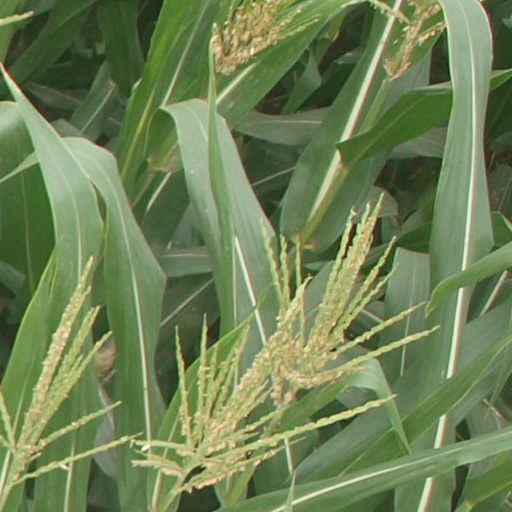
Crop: maize; corn